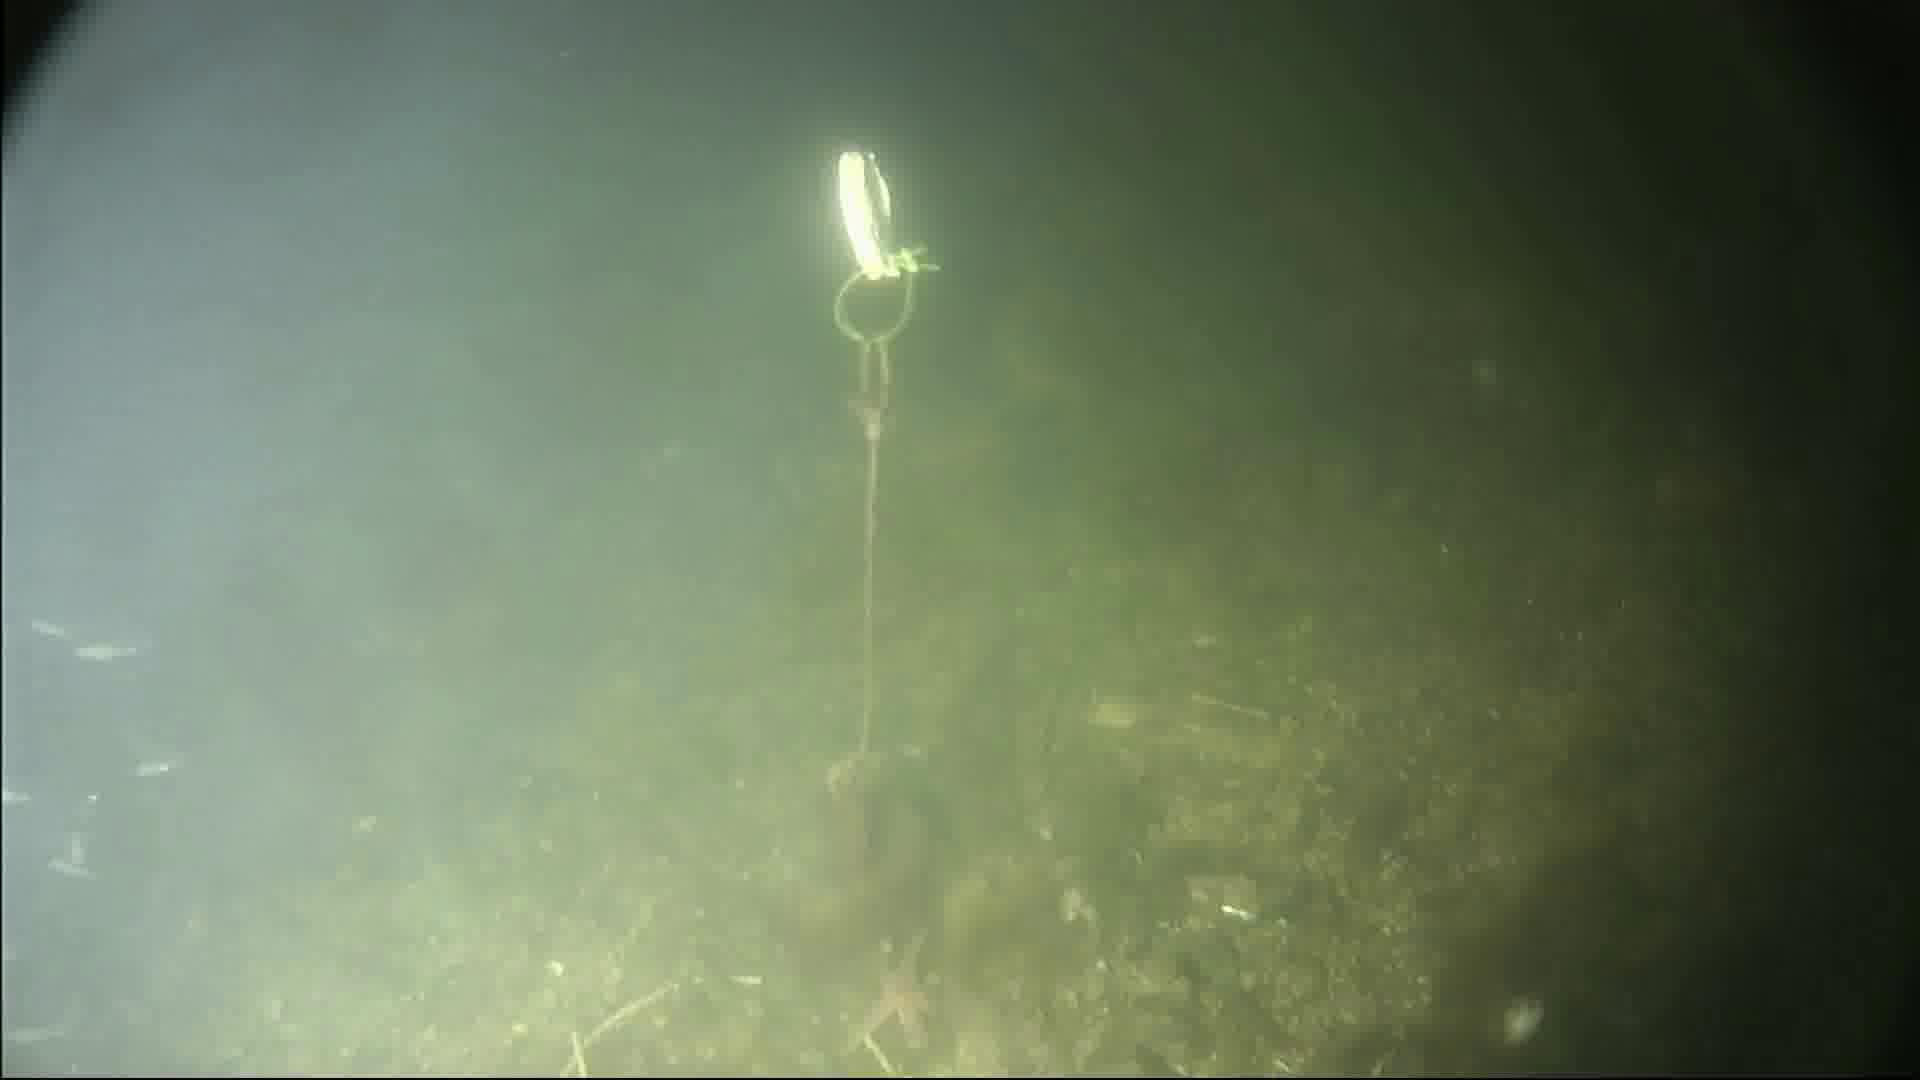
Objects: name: small_fish
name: starfish
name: crab